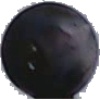
Label: blue_grape